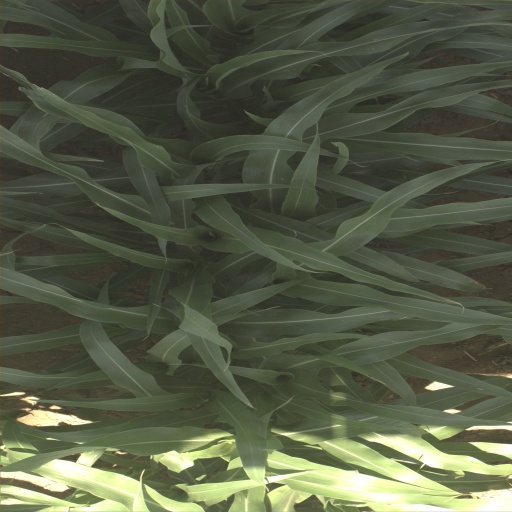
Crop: sorghum